Pony ride

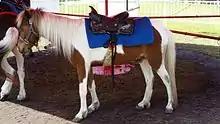
A pony equipped on a pony wheel

Ponies used for pony rides need to be quiet, well-trained, and desensitized to children, noise, and crowds. At fairs in particular, ponies are exposed to loud noises and traffic.